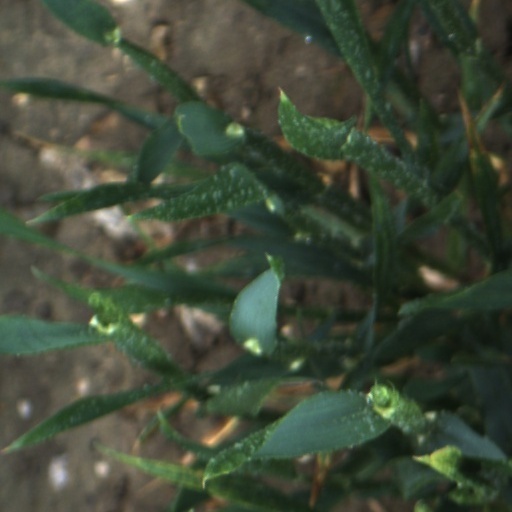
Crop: wheat